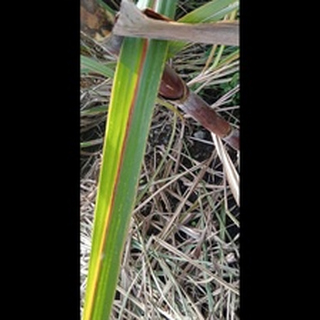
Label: sugarcane_red_rot